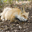
Label: fox